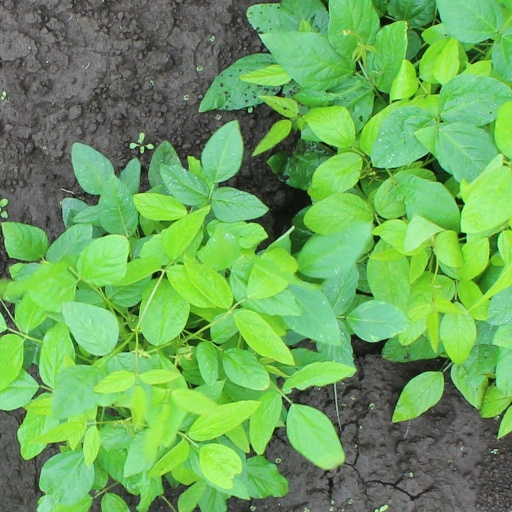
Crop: soybean